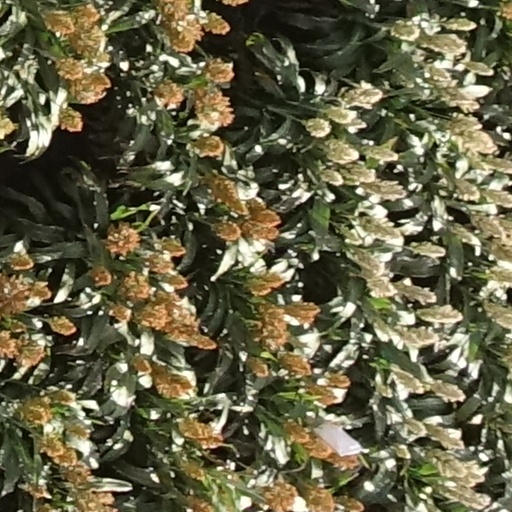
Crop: sorghum